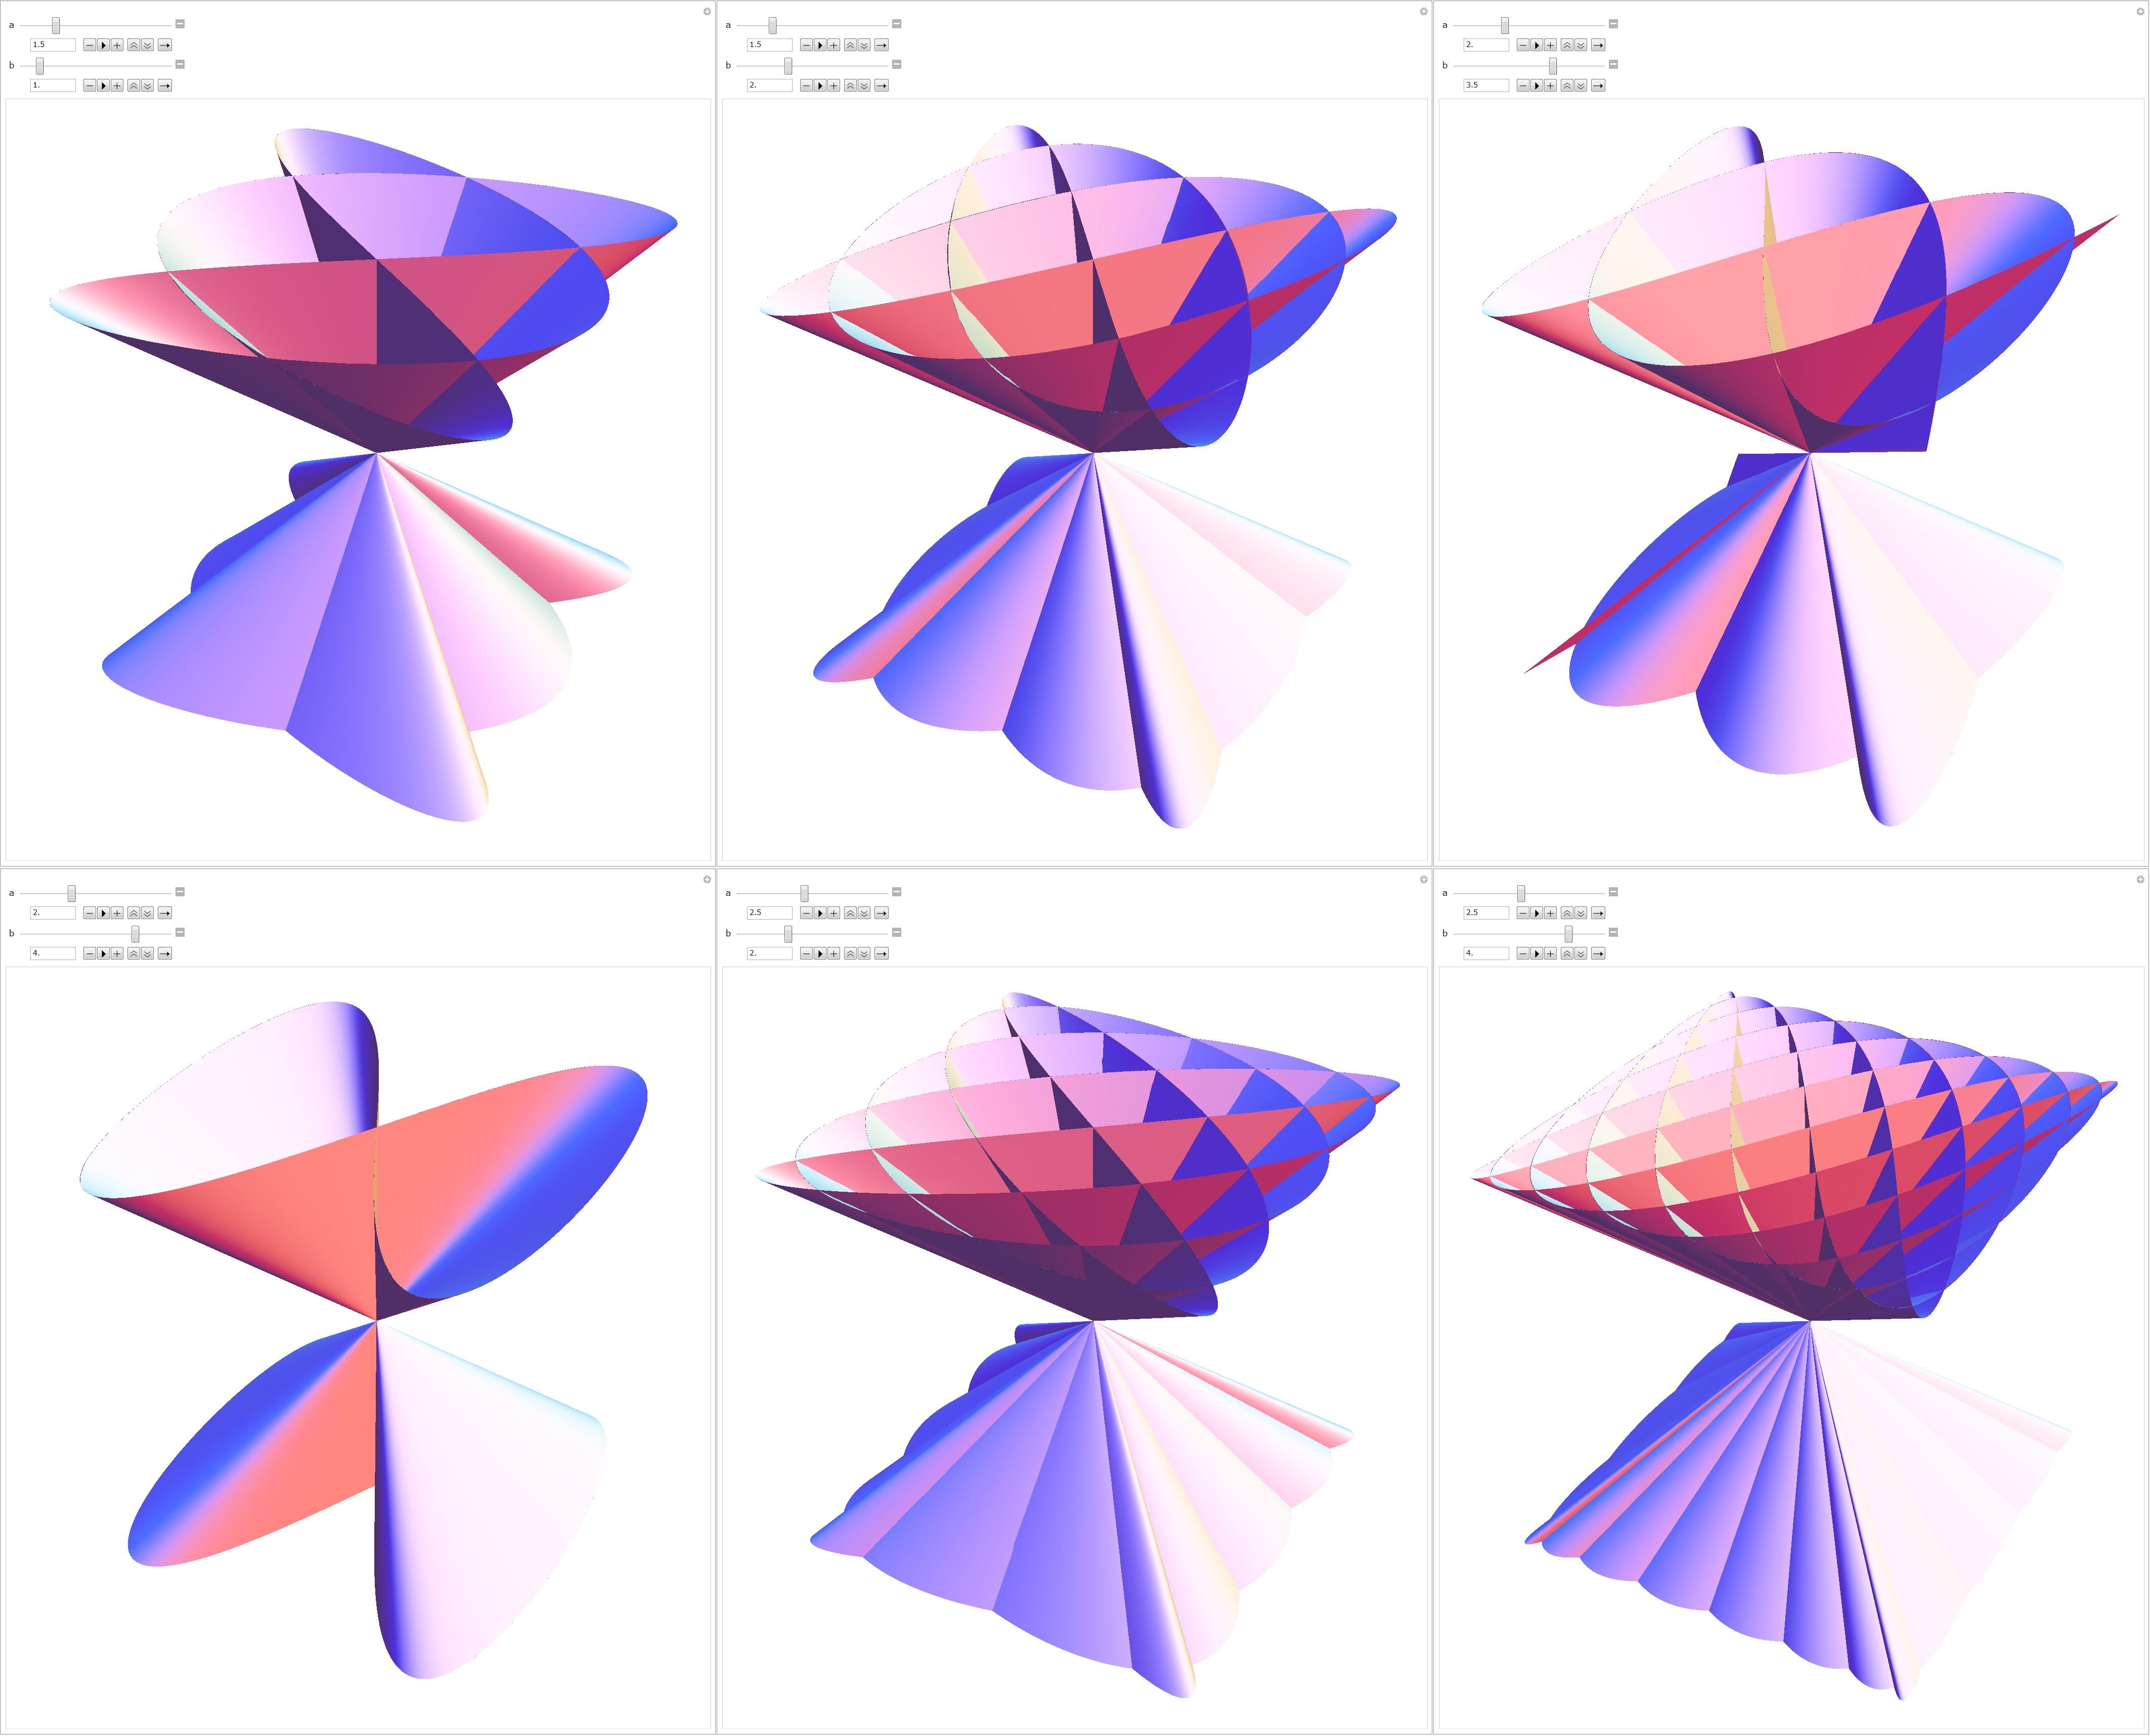
wing, structure, petal, pattern, line, geometry, circle, sculpture, art, illustration, design, triangle, diagram, symmetry, 3d, graphic, shape, mathematica, cg, parametricplot3d, code, program, algorithm, geometricsculpture